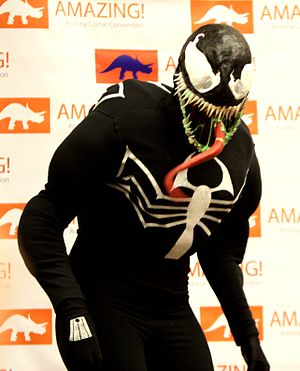
Venom (Marvel)
Cosplay Venom, 2013.
Venom, på dansk kendt som: Krybet, er en fik karakter, der er en antihelt/skurk, stærkt forbundet med Spider-man. Som så mange andre superhelte er en af Venoms styrker et fravær af byrden ved at have et moralkodeks, især hvis den er delaktiv i i at træffe beslutninger i løbet af en aktiv kamp.